Chester A. Arthur

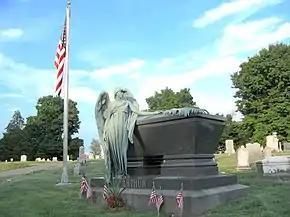
Arthur's grave at Albany Rural Cemetery in Menands, New York

In the years following the Civil War, American naval power declined precipitously, shrinking from nearly 700 vessels to just 52, most of which were obsolete. The nation's military focus over the fifteen years before Garfield and Arthur's election had been on the Indian wars in the Western United States, rather than the high seas, but as the region was increasingly pacified, many in Congress grew concerned at the poor state of the Navy. Garfield's Secretary of the Navy, William H. Hunt advocated reform of the Navy.